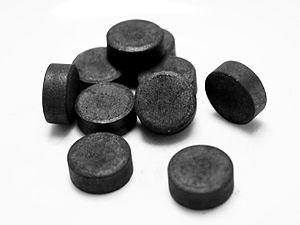
Le noir animal ou charbon d’os ou charbon animal est une matière riche en carbone obtenue « par la calcination à l’abri de l’air des os dans un creuset pour empêcher l’accès de l’air ». Il est utilisé pour sa propriété de filtration qui permet la décoloration de certaines solutions.